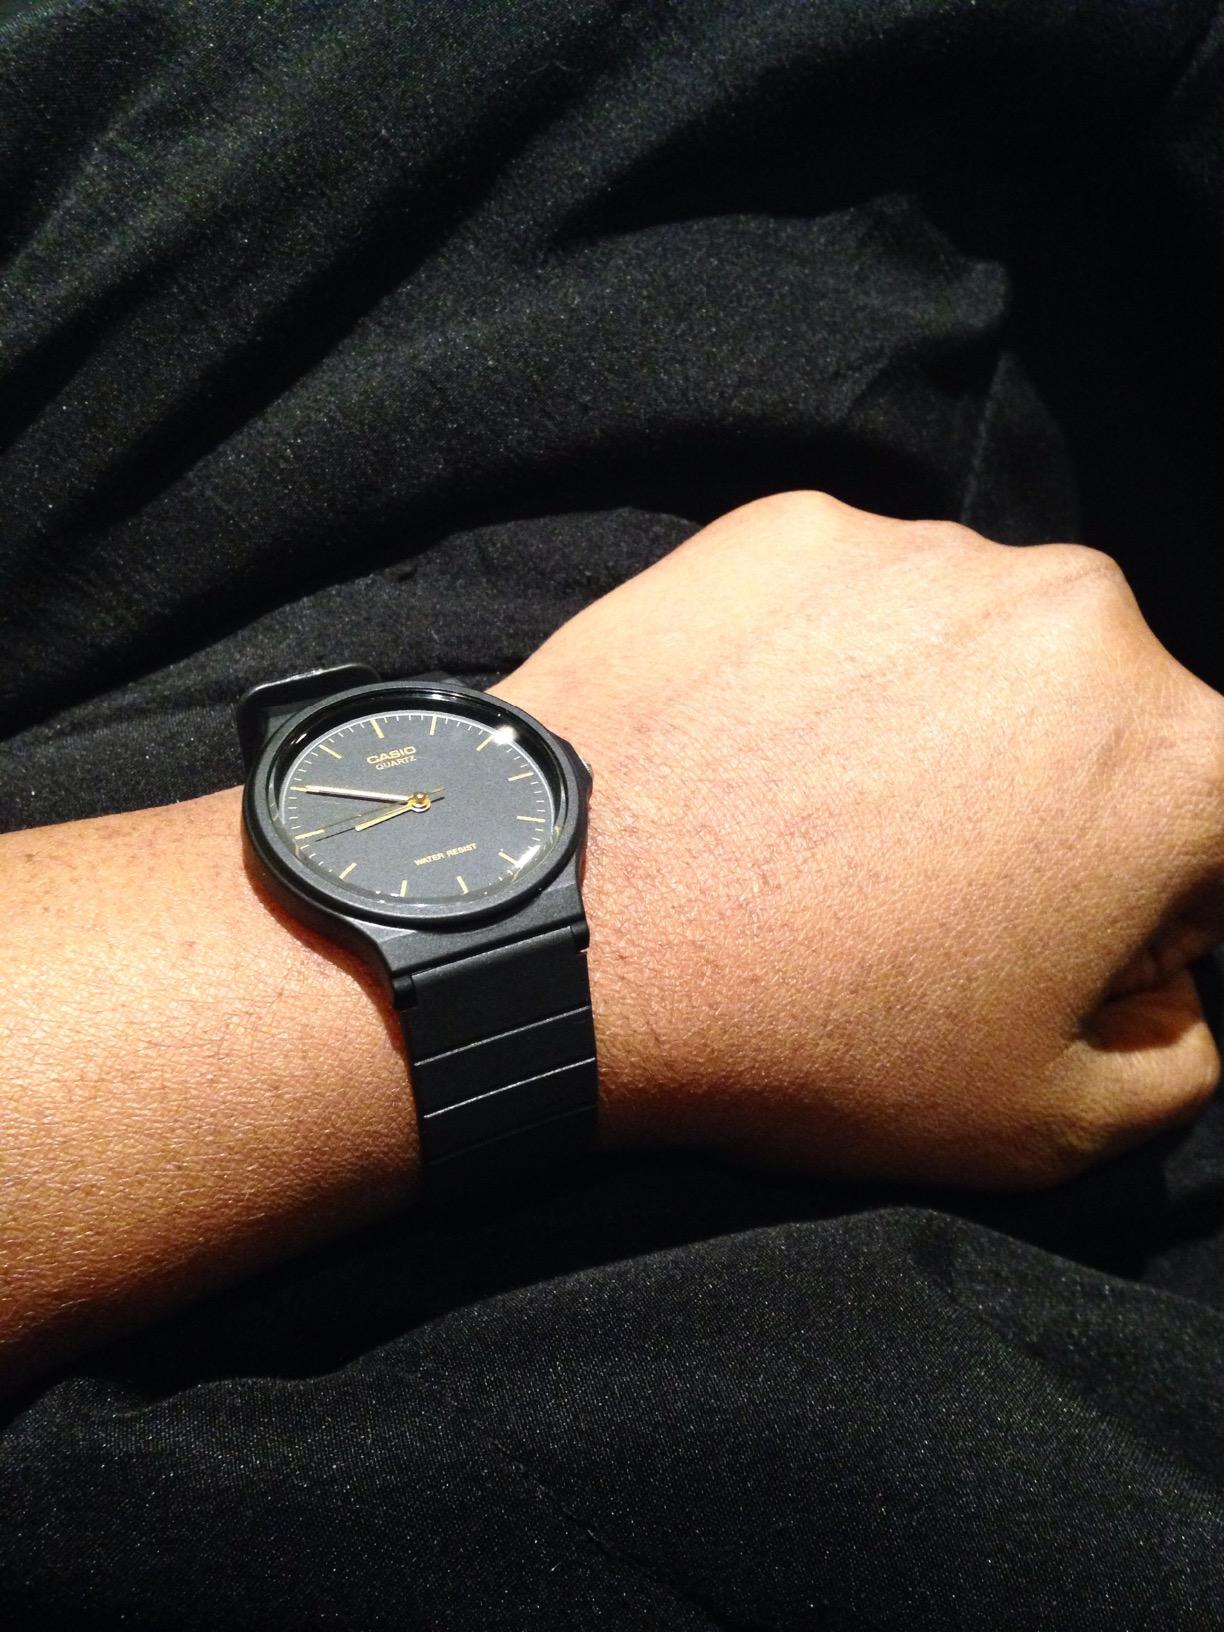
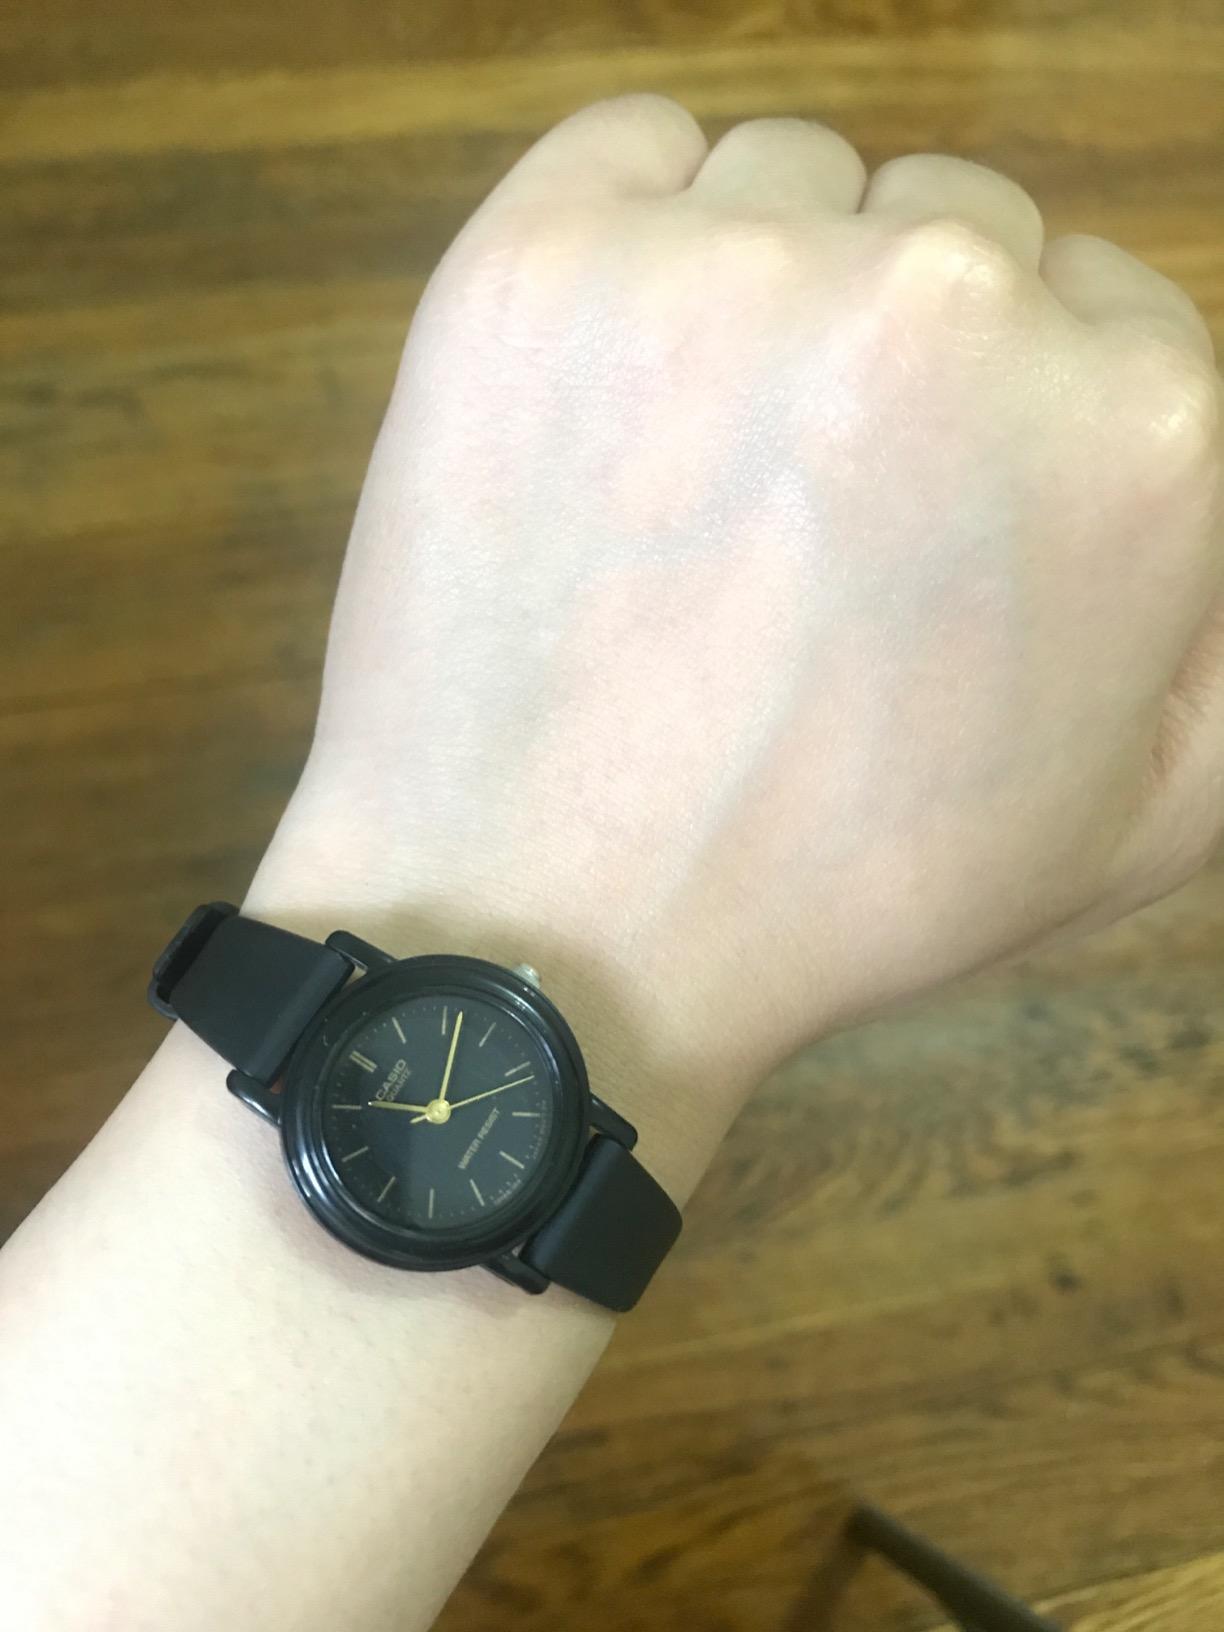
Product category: accessories_watch
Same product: no